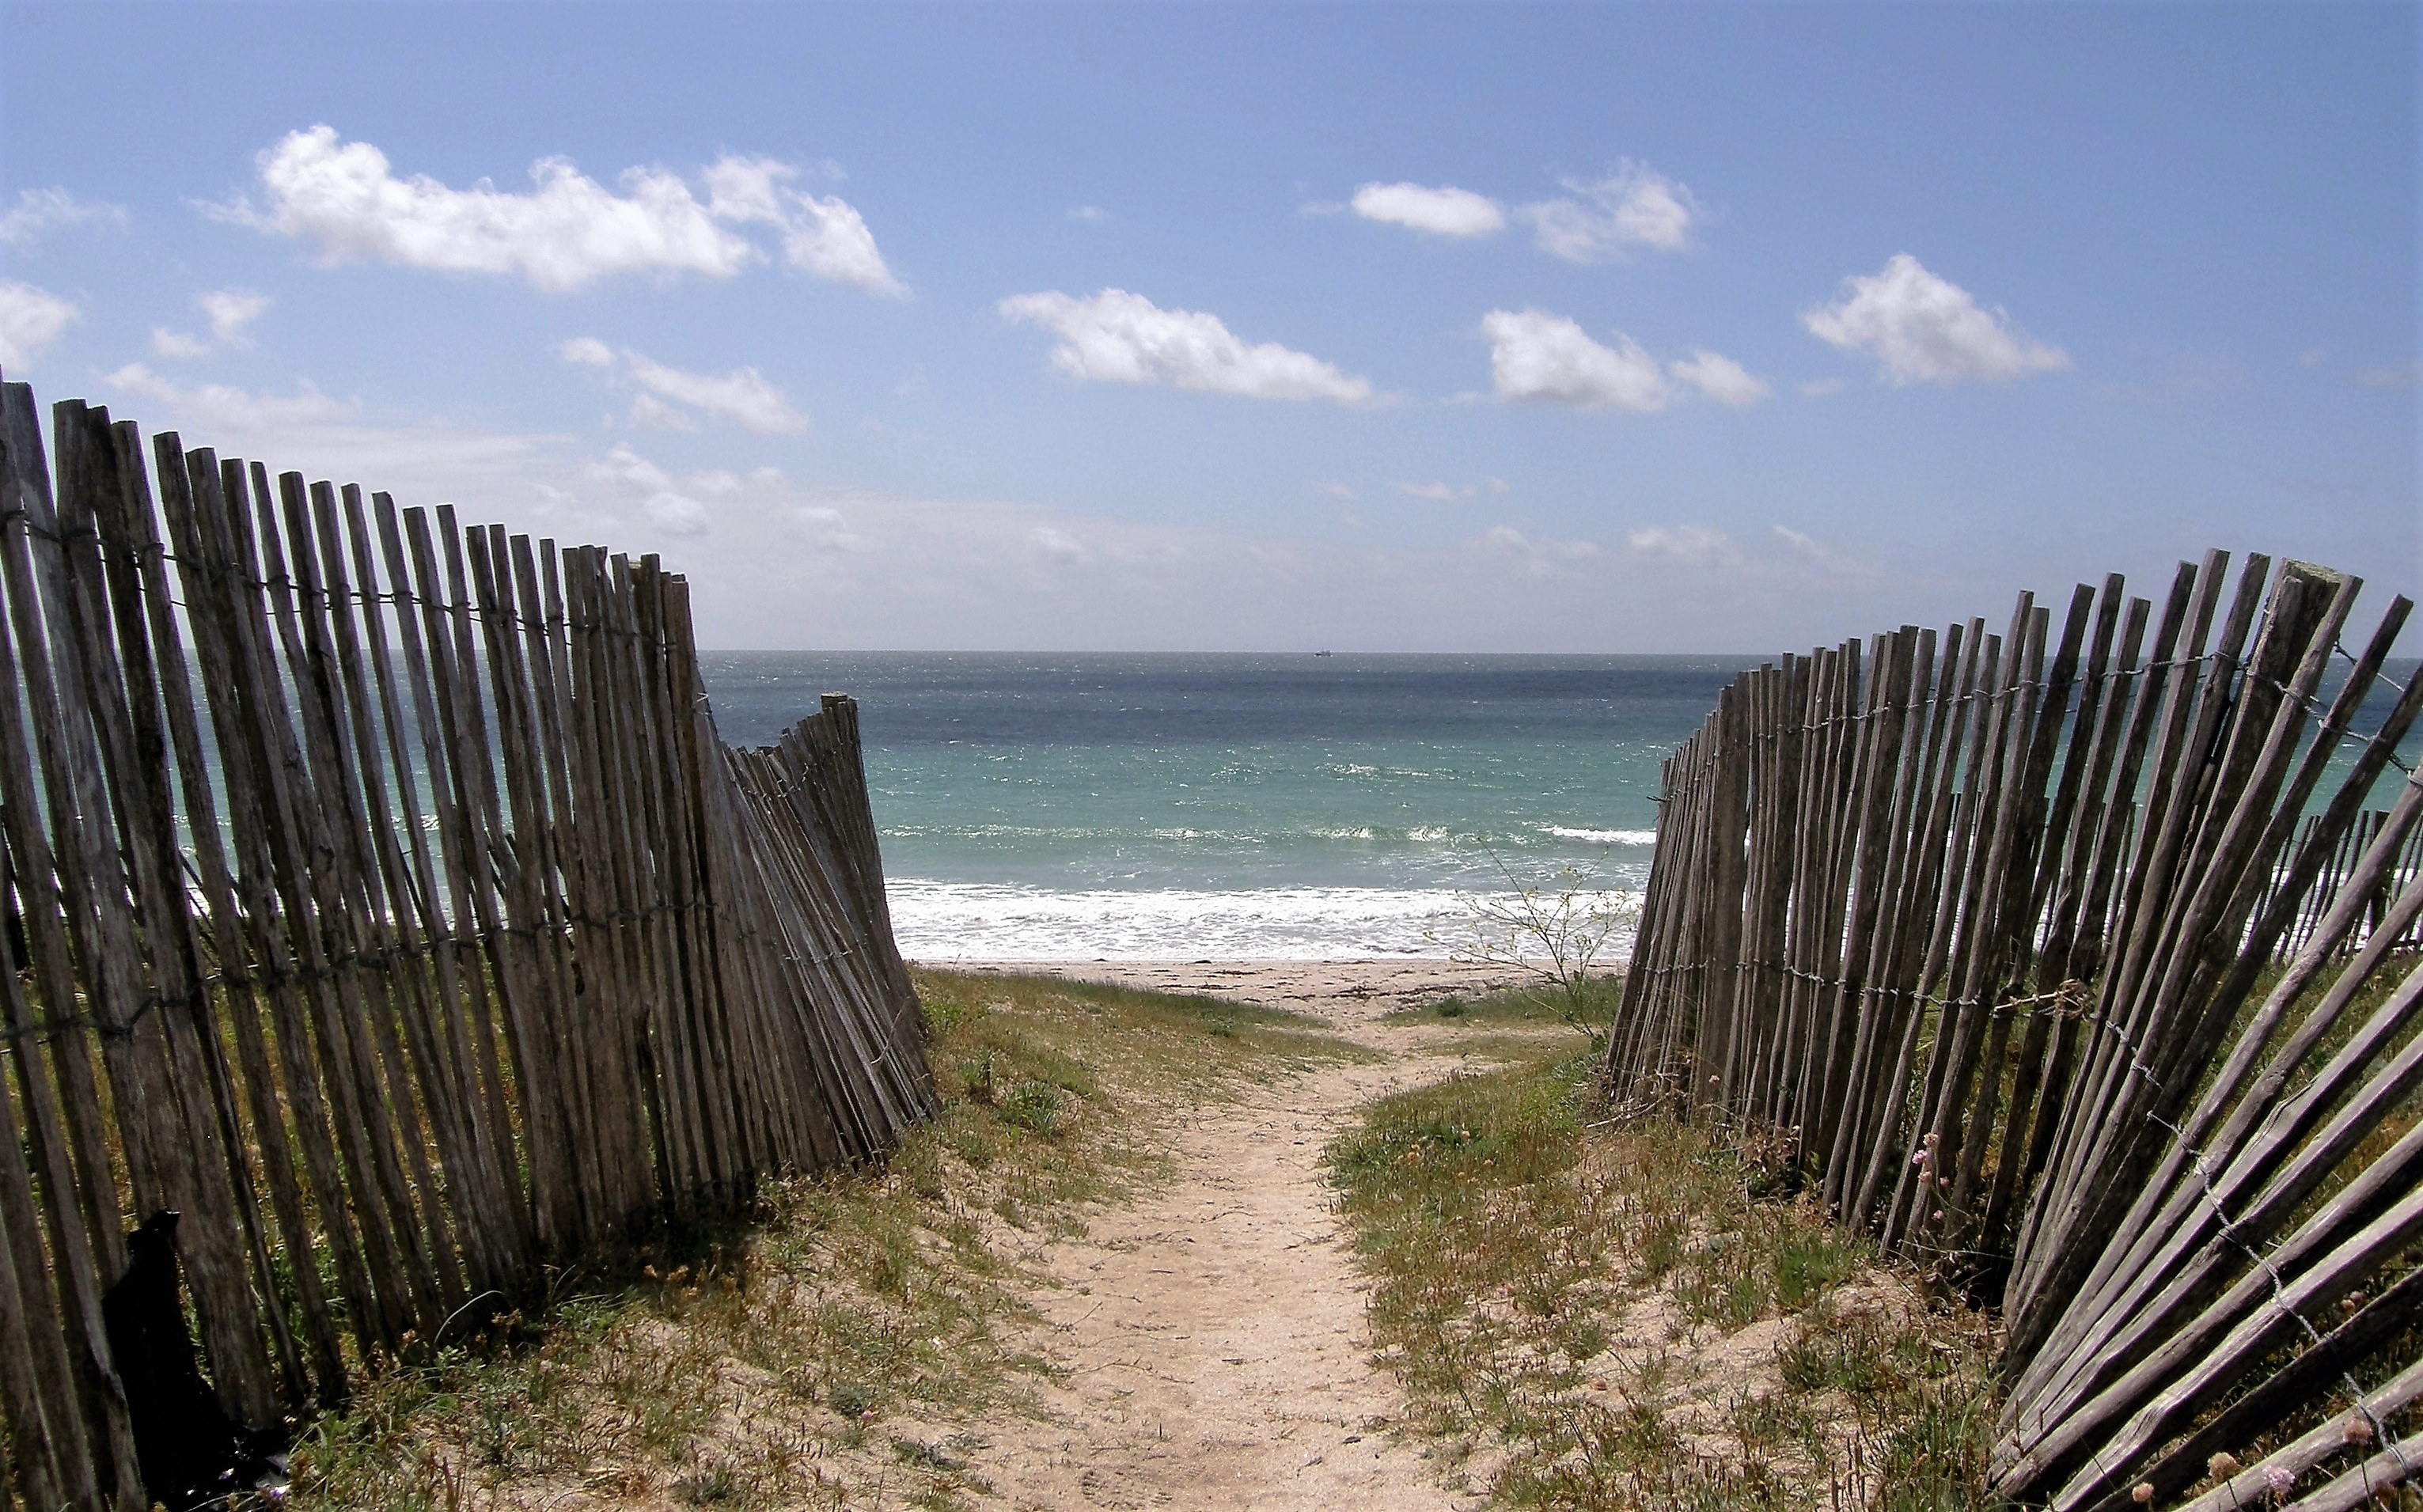
beach, sea, coast, sand, ocean, fence, boardwalk, dune, shore, walkway, vacation, cliff, france, surf, bay, terrain, body of water, atlantic, fences, habitat, brittany, sand beach, arecales